Ira Yale Sage

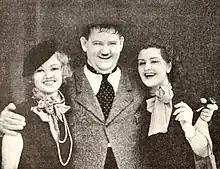
Actor Oliver Hardy with his nieces Mary and Margot Sage from The Live Ghost, granddaughters of Col. Yale Sage

Col. Yale Sage was born at Middletown, Connecticut, on April 4, 1848, to Barzillai Doud Sage, son of Barzillai Sage, and Elizabeth Betsey Yale, members of the Sage and Yale family. He was the brother of Colonel Barzillai Yale Sage, also a railroad builder, and the uncle of Dr. Frances Sage Bradley of the American Red Cross.